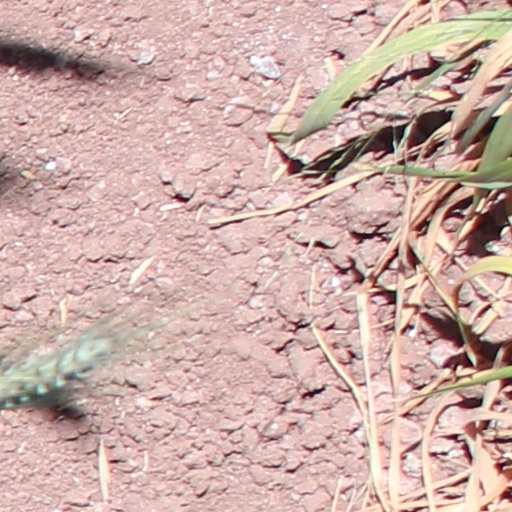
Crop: wheat